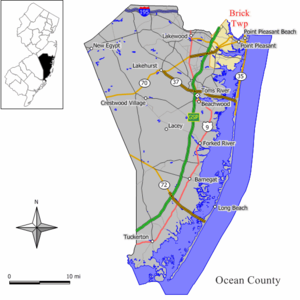
Brick Township est une municipalité américaine située dans le comté d'Ocean au New Jersey.